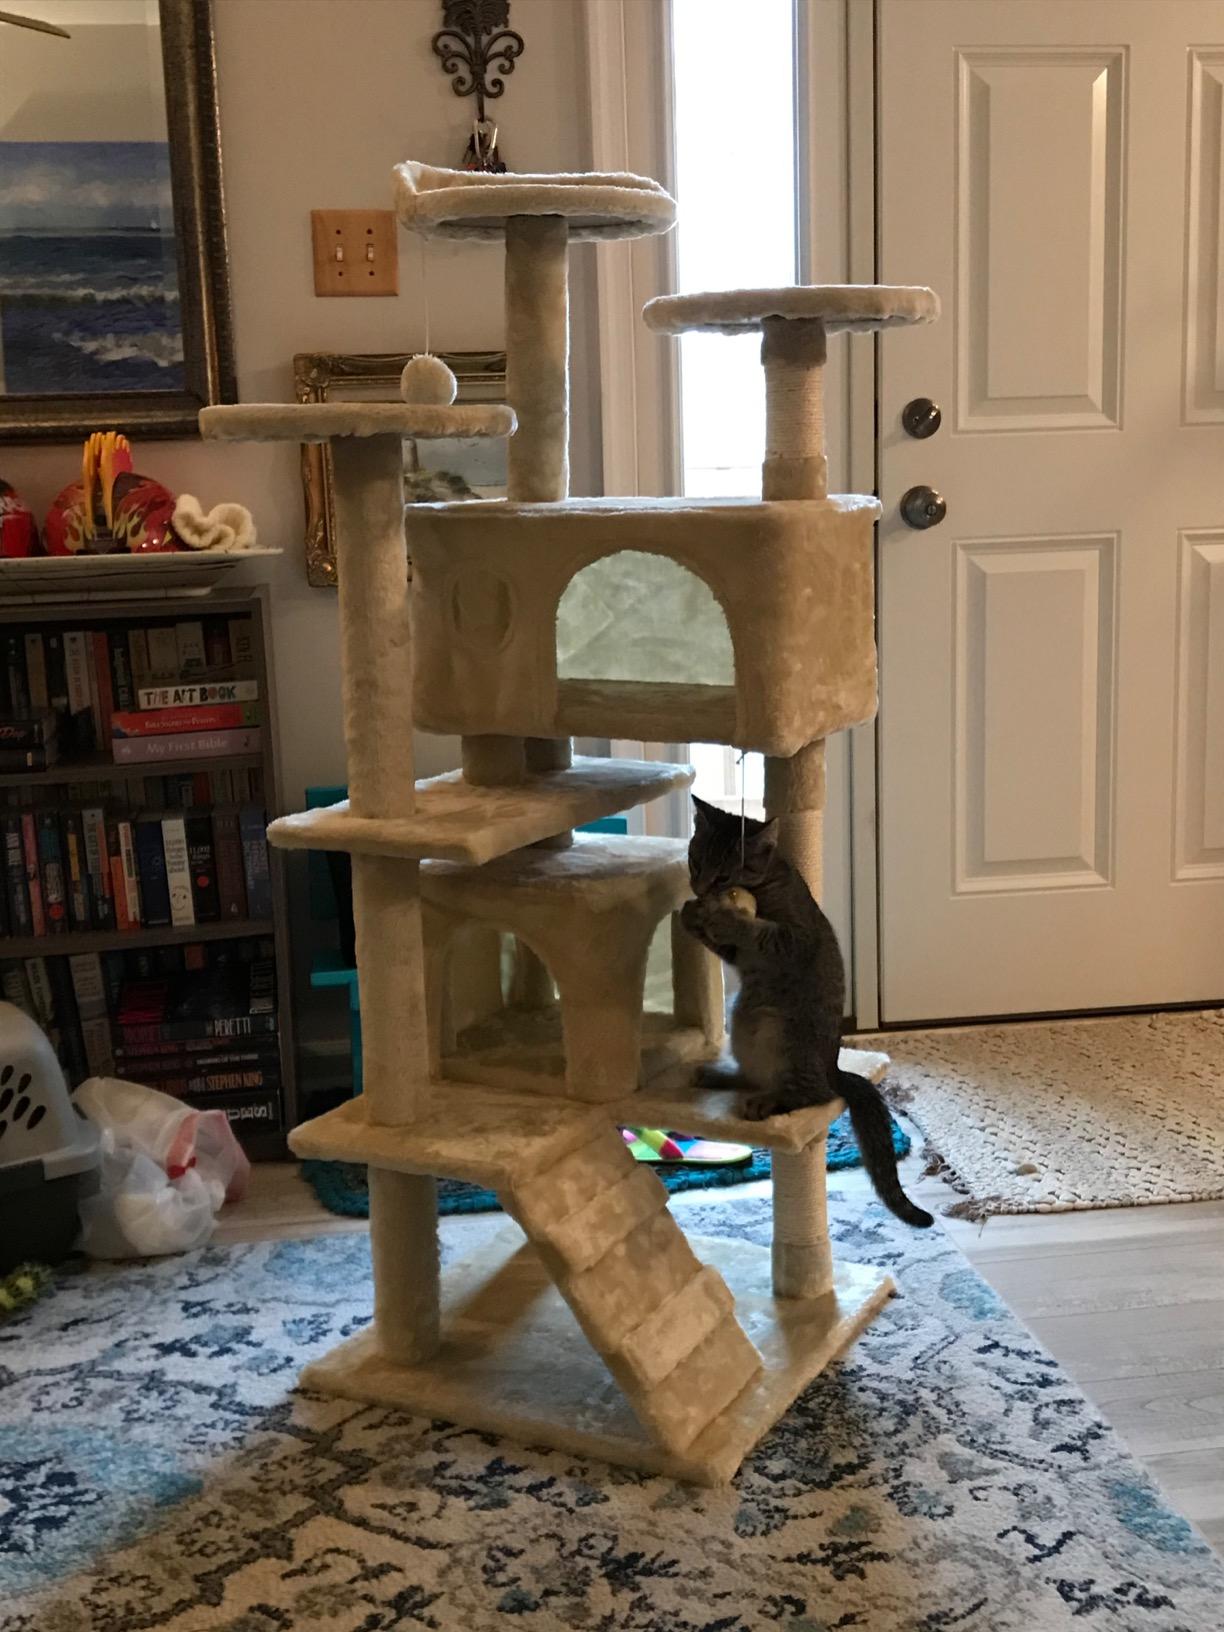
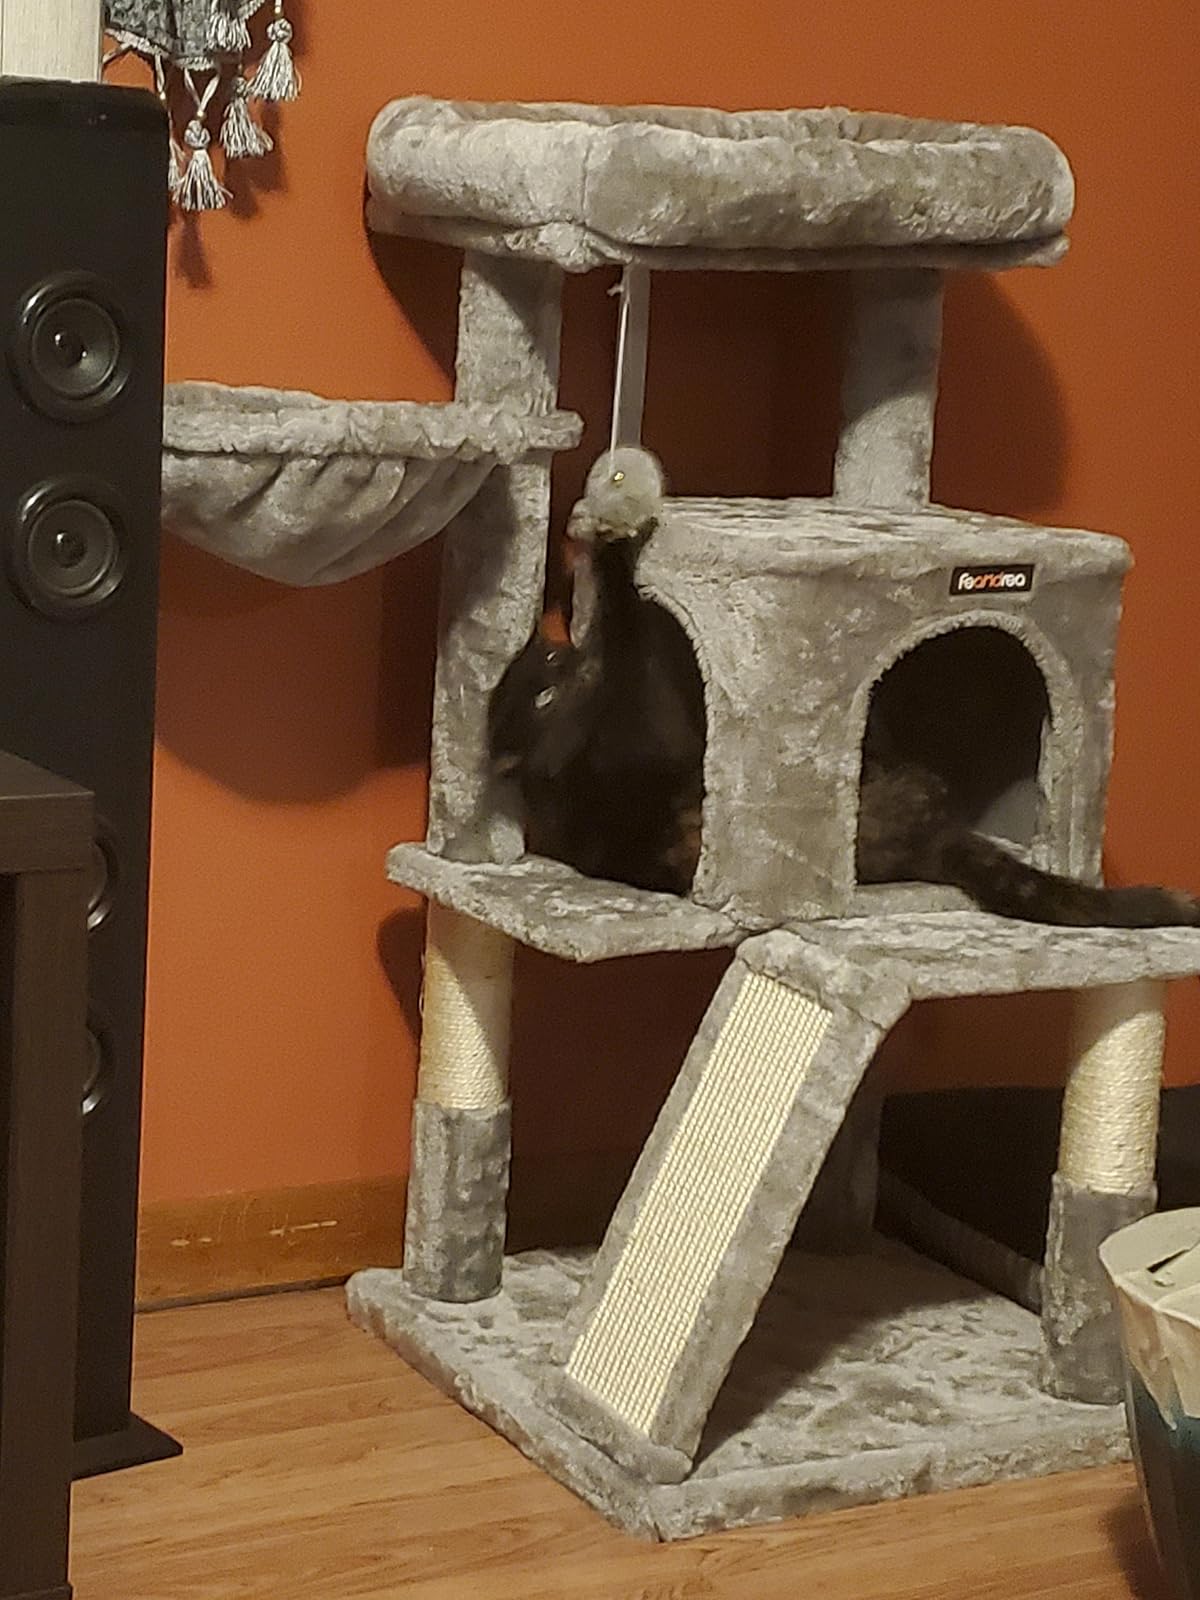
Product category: items_cat tree
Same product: no